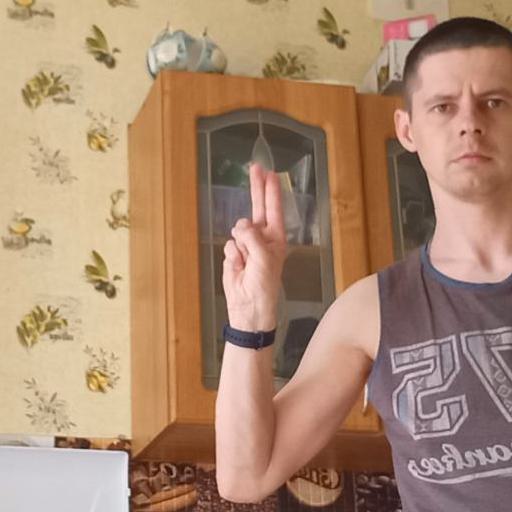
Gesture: two_up